University of Pittsburgh Alma Mater

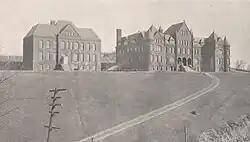
Campus of the Western University of Pennsylvania, the prior name of the University of Pittsburgh, on what is now Pittsburgh's North Side before the move of the university to the Oakland section of Pittsburgh in 1909

Various lyrics, poems, or chants under the heading or title of "Alma Mater" have appeared throughout the years in various student and school publications. The pervasiveness and use of these lyrics throughout the university is generally unknown.